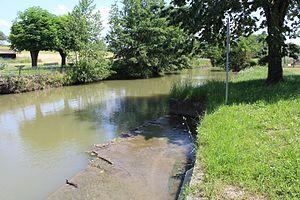
Le Grand Loëze à la frontière entre Bâgé-le-Châtel et Bâgé-la-Ville.
La Grande Loëze est une rivière du département de l'Ain en région Auvergne-Rhône-Alpes et un affluent du Virolet, donc un sous-affluent du Rhône par la Saône.
Bâgé-la-Ville est une ancienne commune française située dans le département de l'Ain, en région Auvergne-Rhône-Alpes. Située à une dizaine de kilomètres de Mâcon, à une vingtaine de Bourg-en-Bresse et à environ 70 kilomètres de Lyon, Bâgé-la-Ville profite d'une situation géographique particulière qui lui permet de profiter de grands axes de communication et de se développer.
Bâgé-Dommartin est une commune française située dans le département de l'Ain, en région Auvergne-Rhône-Alpes. Située à une dizaine de kilomètres de Mâcon, à une vingtaine de Bourg-en-Bresse et à environ 70 kilomètres de Lyon, Bâgé-Dommartin profite d'une situation géographique particulière qui lui permet de profiter de grands axes de communication et de se développer.